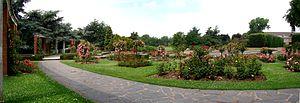
Les roses du jardin des plantes de Lille (Nord).
Cette liste de parcs et jardins publics de France recense l'ensemble des jardins publics, parcs publics et espaces verts appartenant aux collectivités territoriales de France. Les parcs et jardins appartenant à des institutions ou des établissements publics français figurant dans cette liste sont des propriétés privées.
Le jardin des plantes de Lille est un jardin botanique situé au sud de Lille, au sud du quartier de Moulins. Il a été inscrit Monument historique en décembre 1997.